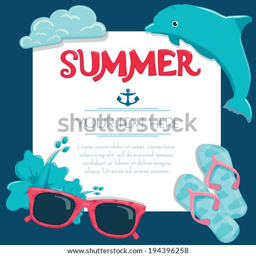
summer beach and traveling objects background with white sheet in the middle for text message .